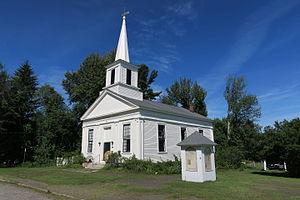
La ville de Pelham est située dans le comté de Hampshire, dans le Commonwealth du Massachusetts, aux États-Unis. Sa population s’élevait à 1 321 habitants lors du recensement de 2010.